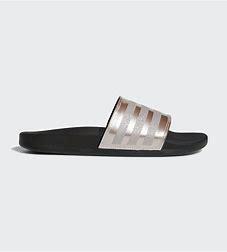
Brand: Adidas
Model: Adilette Comfort